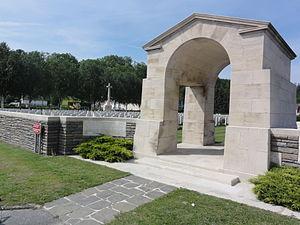
Vailly-sur-Aisne (Aisne) Cimetière brittannique (CWGC)
Le cimetière militaire britannique de Vailly-sur-Aisne est un cimetière militaire de la Première Guerre mondiale situé sur le territoire de la commune de Vailly-sur-Aisne, dans le département de l'Aisne.
La liste des mémoriaux et cimetières militaires du département de l’Aisne répertorie les cimetières militaires, les mémoriaux ainsi que les stèles, plaques commémoratives et autres monuments qui honorent la mémoire des morts aux combats, des victimes de bombardements ou d’exactions de l'ennemi ainsi que celle de personnels de santé, de chefs militaires ou politiques pendant :
Vailly-sur-Aisne est une commune française située dans le département de l'Aisne, en région Hauts-de-France.